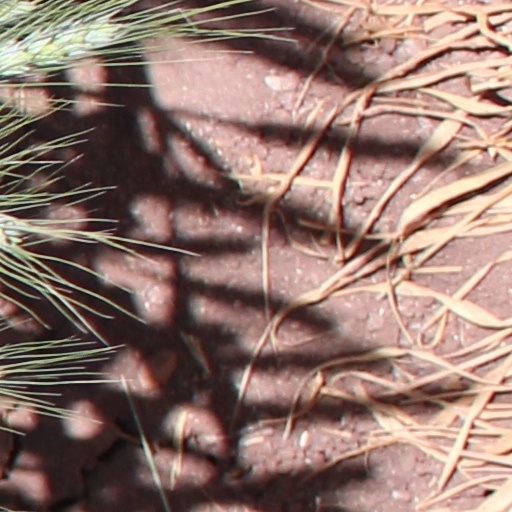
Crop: wheat